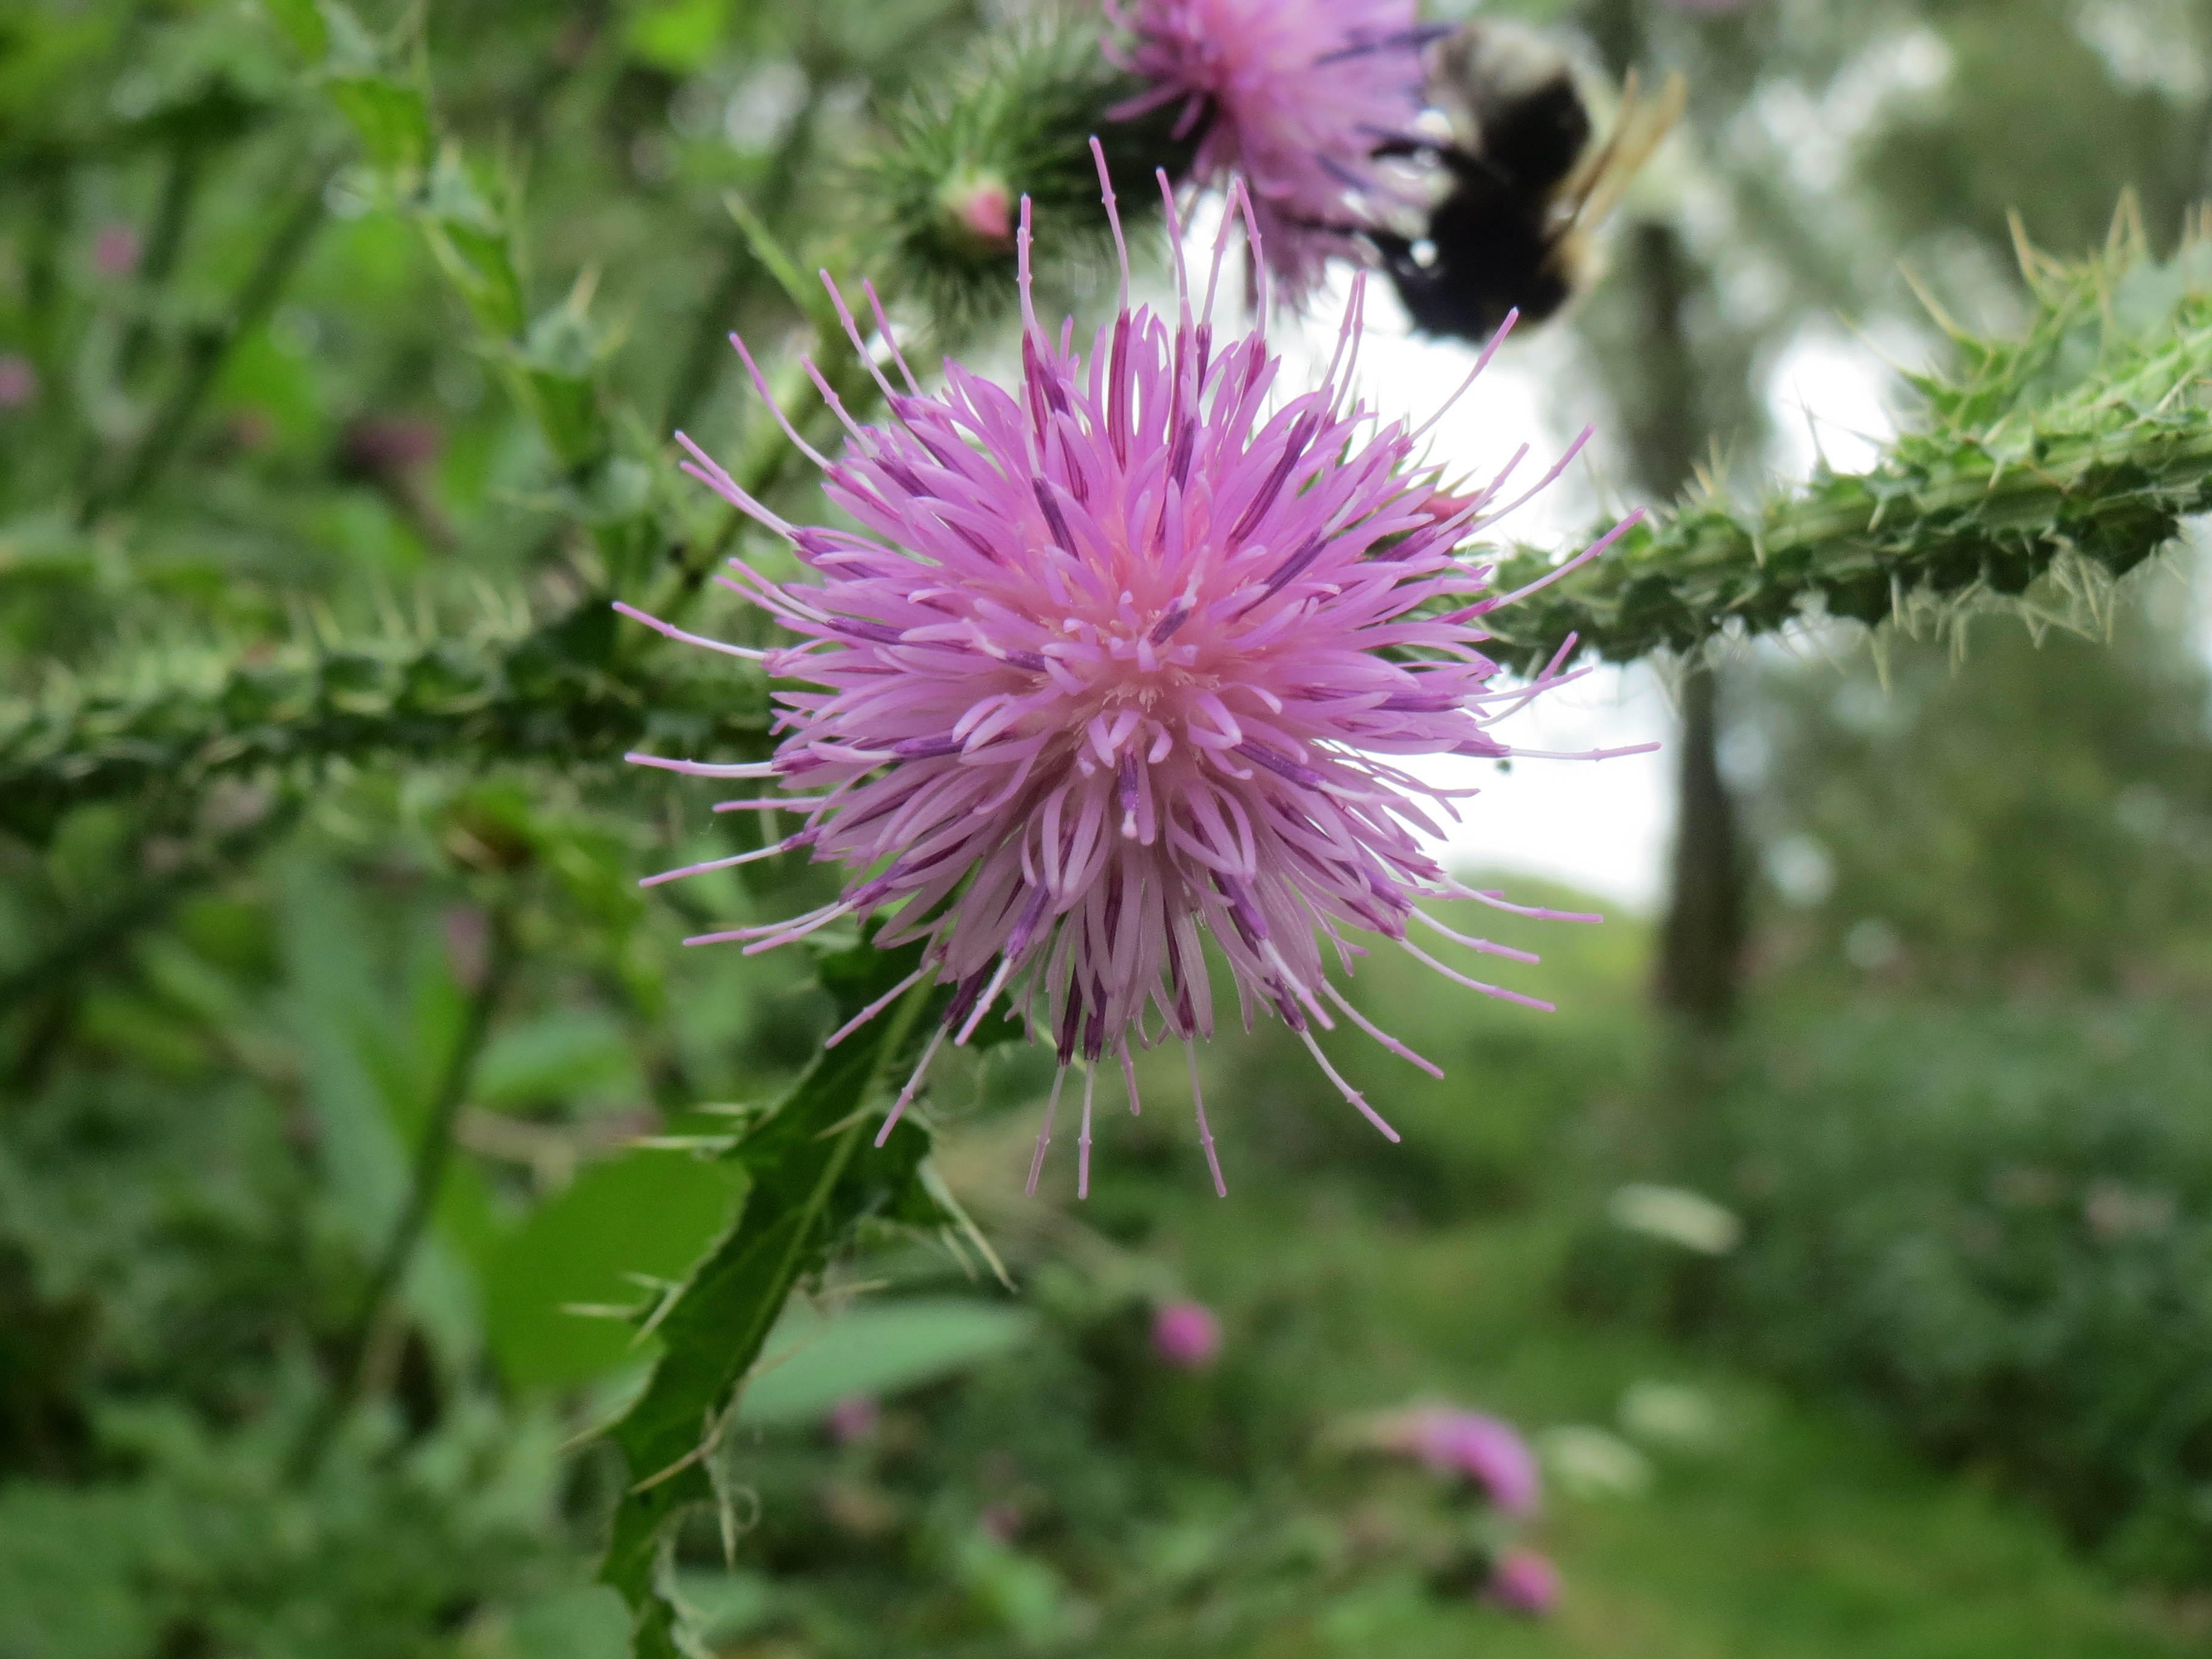
nature, plant, meadow, flower, purple, bloom, produce, botany, flora, wildflower, aster, thistle, purple flower, spines, flowering plant, daisy family, silybum, sand extraction, land plant